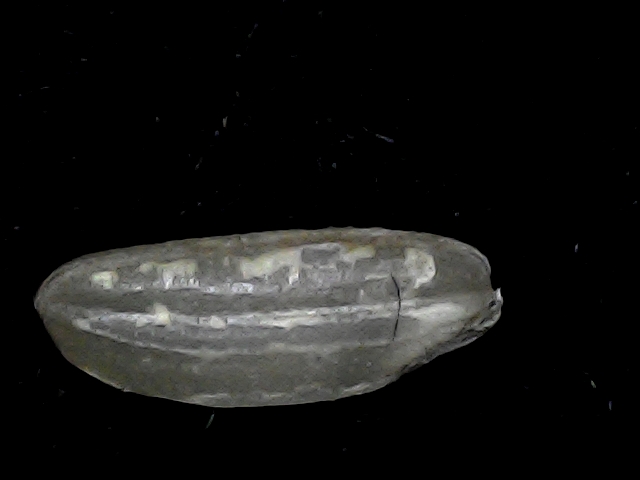
Rice variety: BD91